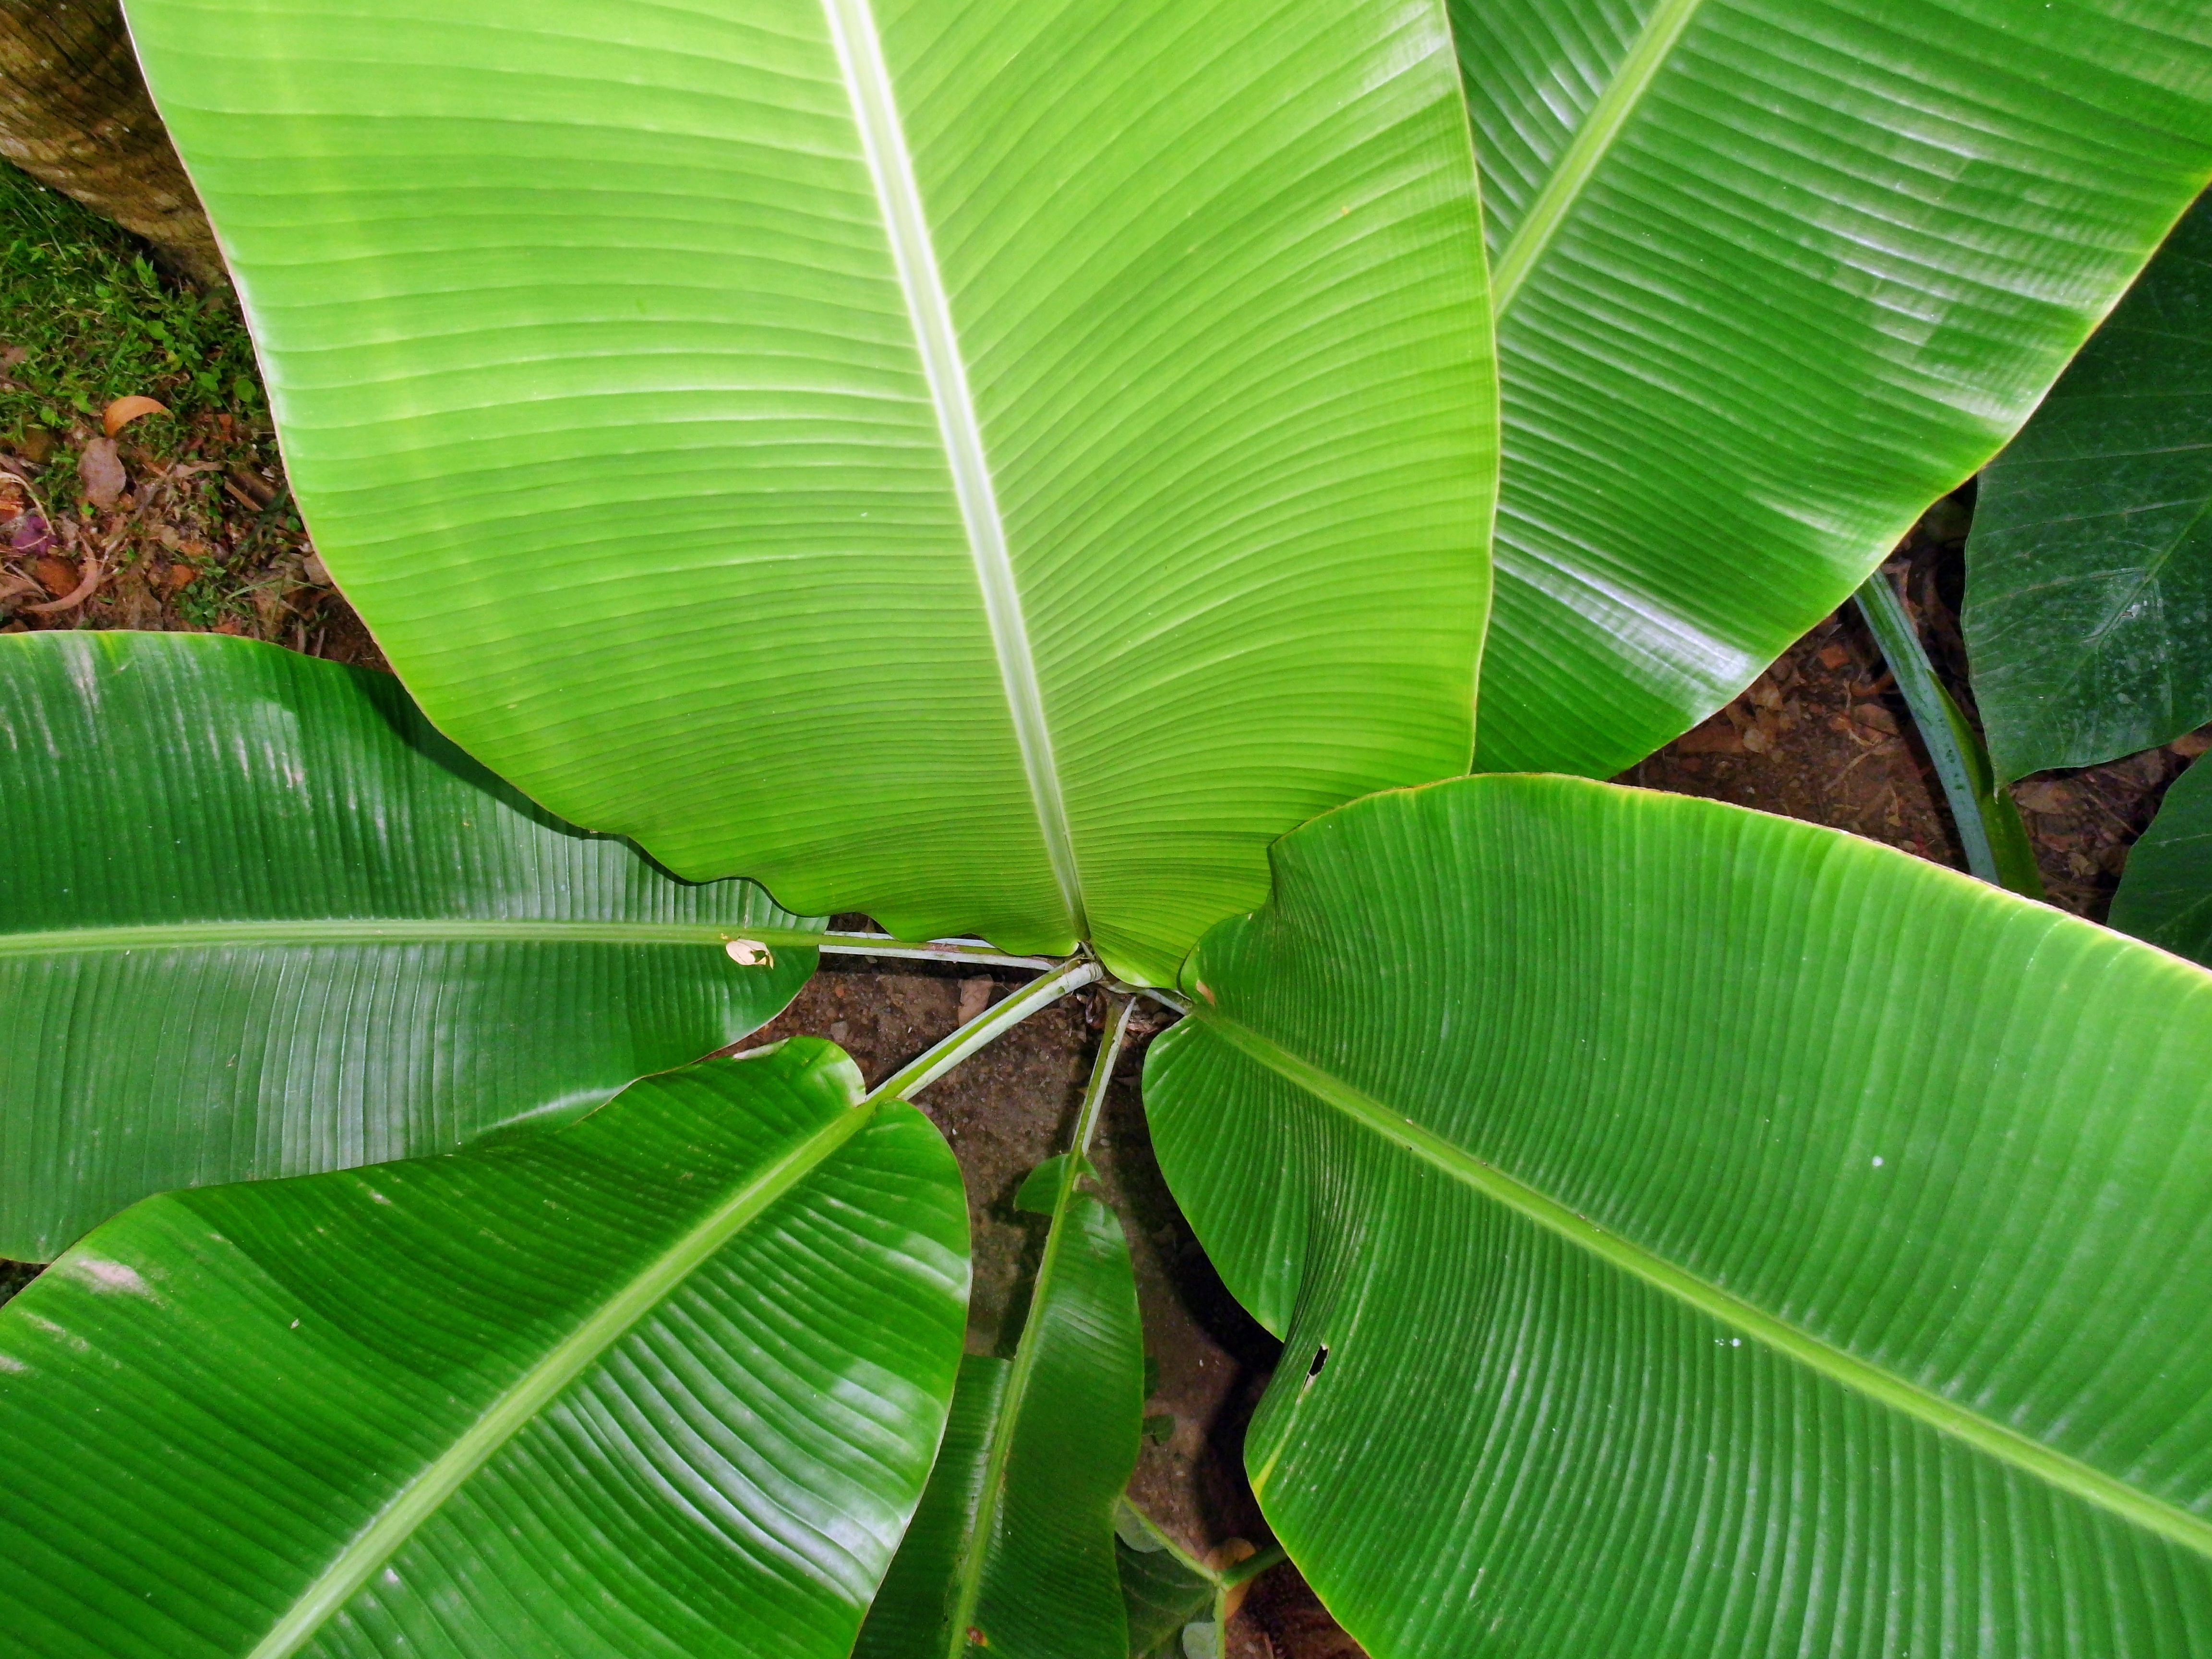
tree, nature, branch, growth, plant, sunlight, leaf, flower, environment, green, jungle, palm, tropical, natural, fresh, botany, garden, healthy, flora, leaves, rainforest, leafs, deciduous, banana leaf, tropics, organic, macro photography, banana leaves, plant stem, woody plant, arecales, palm family